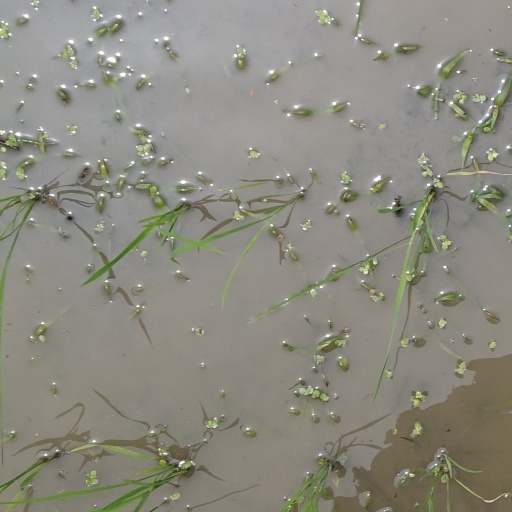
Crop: rice